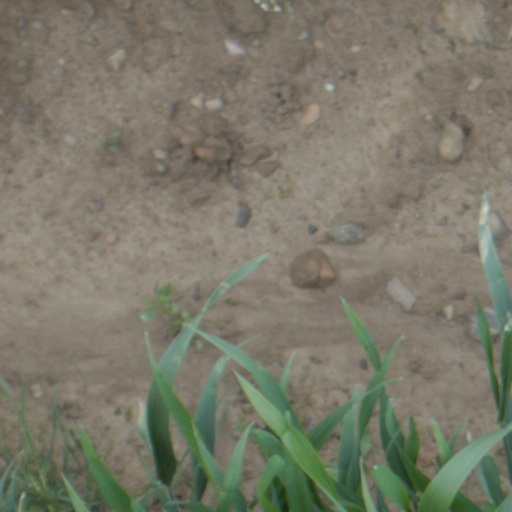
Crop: wheat